Blechynden Terrace Park

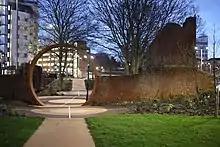
Blechynden Terrace Park at twilight

Blechynden Terrace Park or Blechynden Gardens is a park in Southampton, Hampshire, England. It lies within the remains of the Emperia Building, which was destroyed by German bombing during World War II.